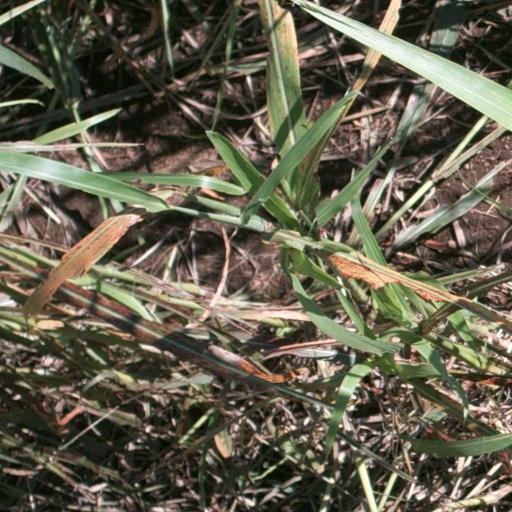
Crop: sorghum